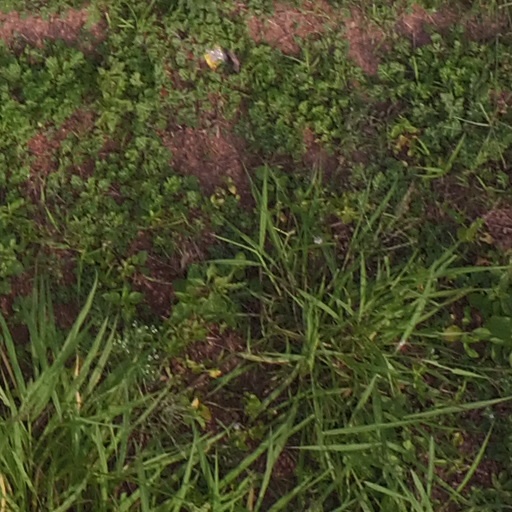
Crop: maize; corn